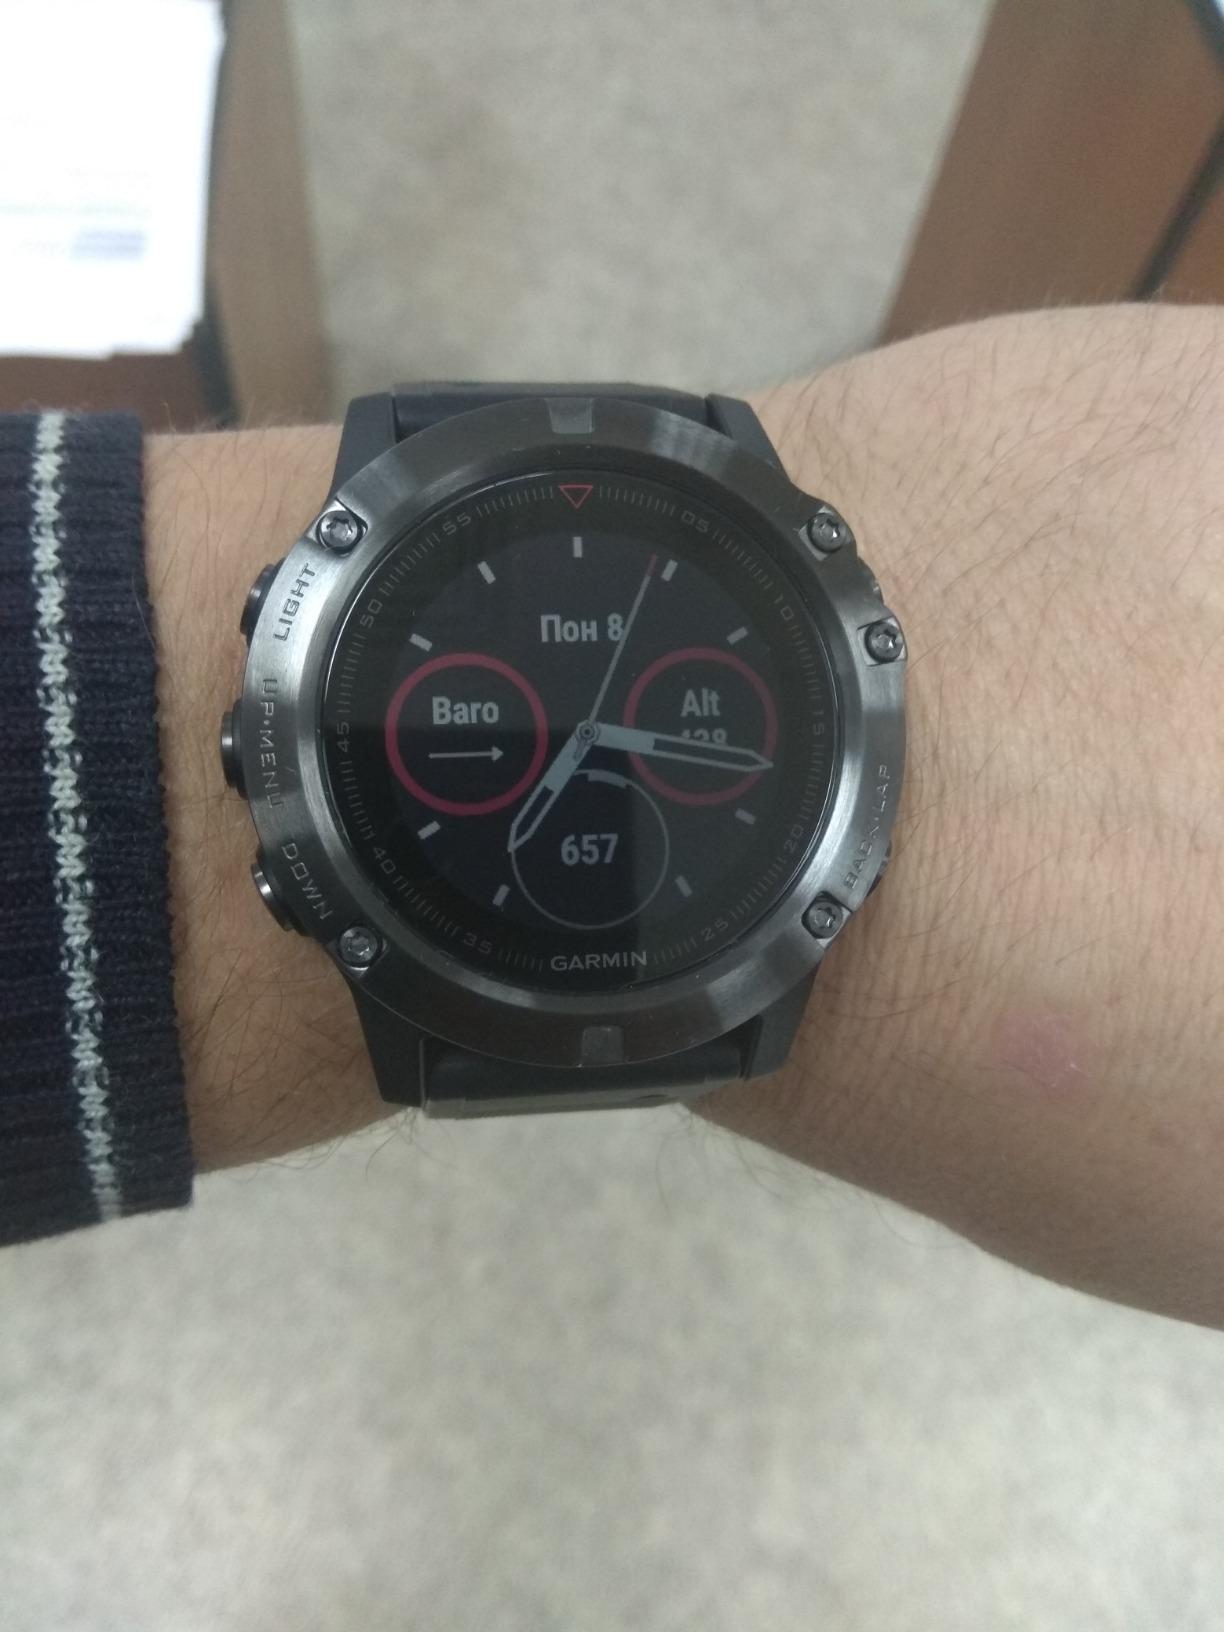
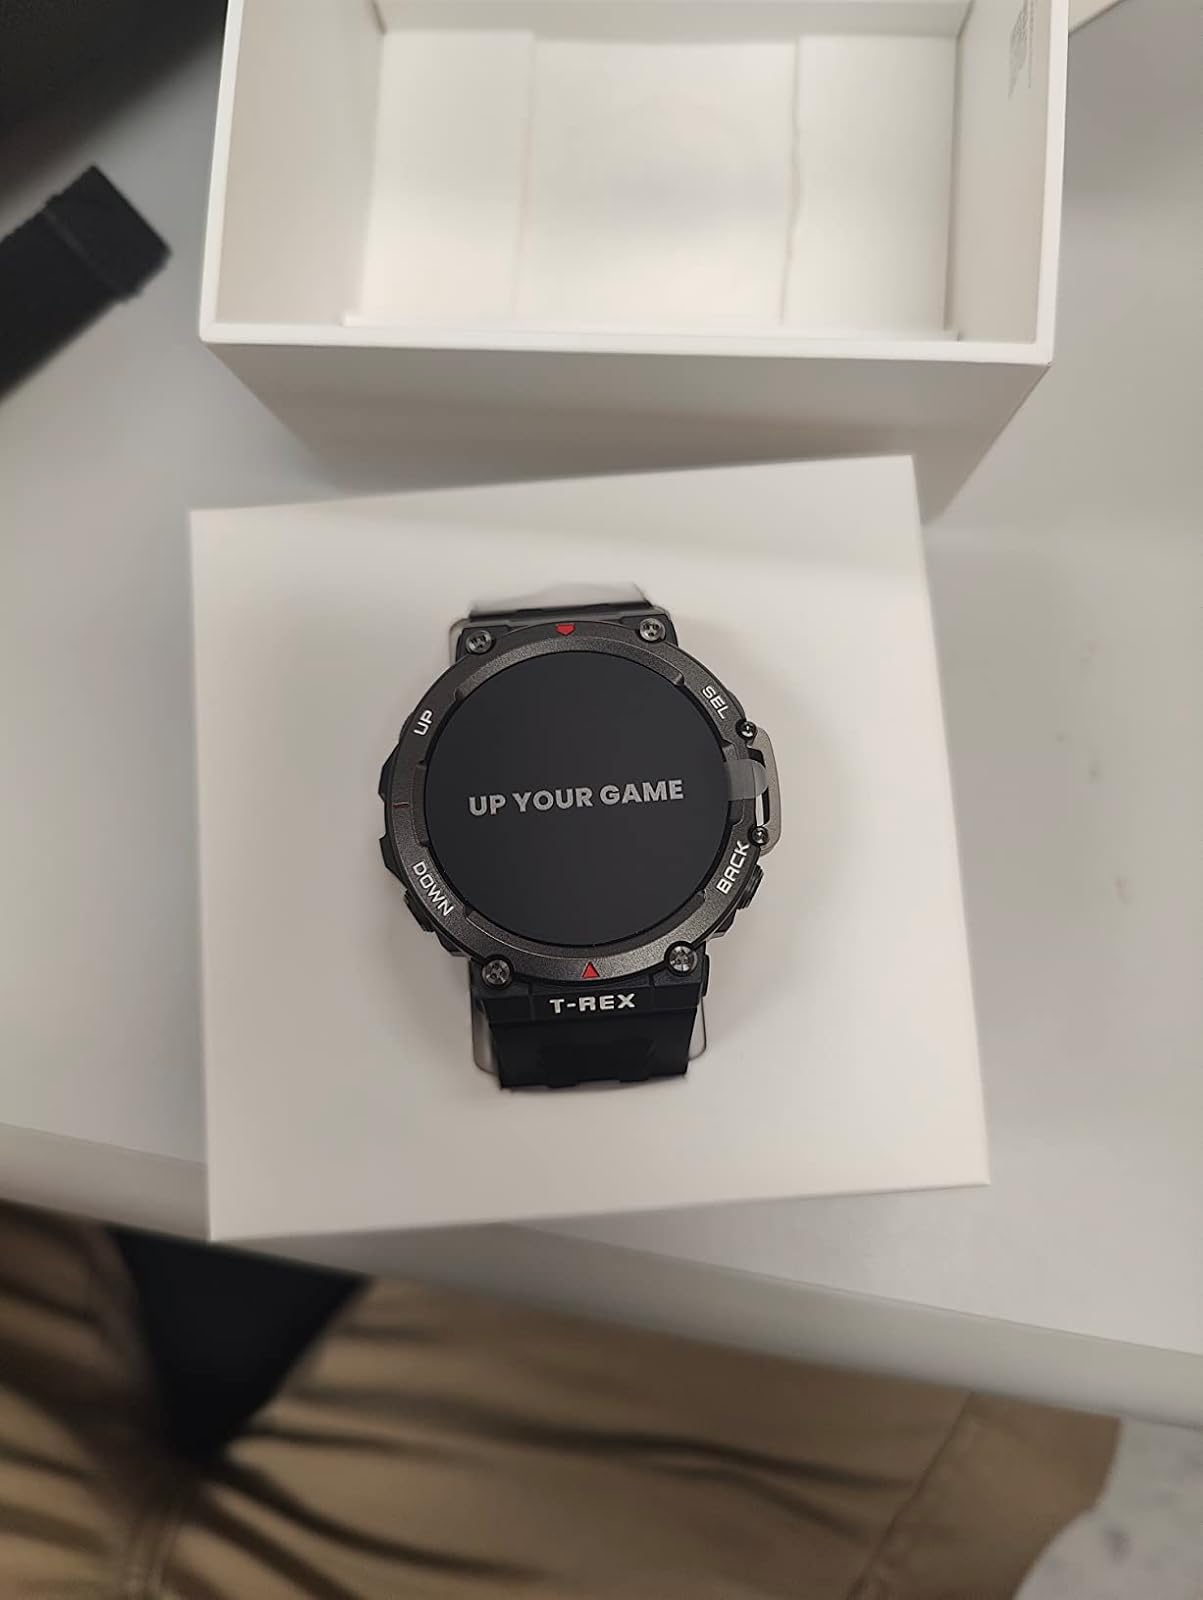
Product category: smartwatch
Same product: no